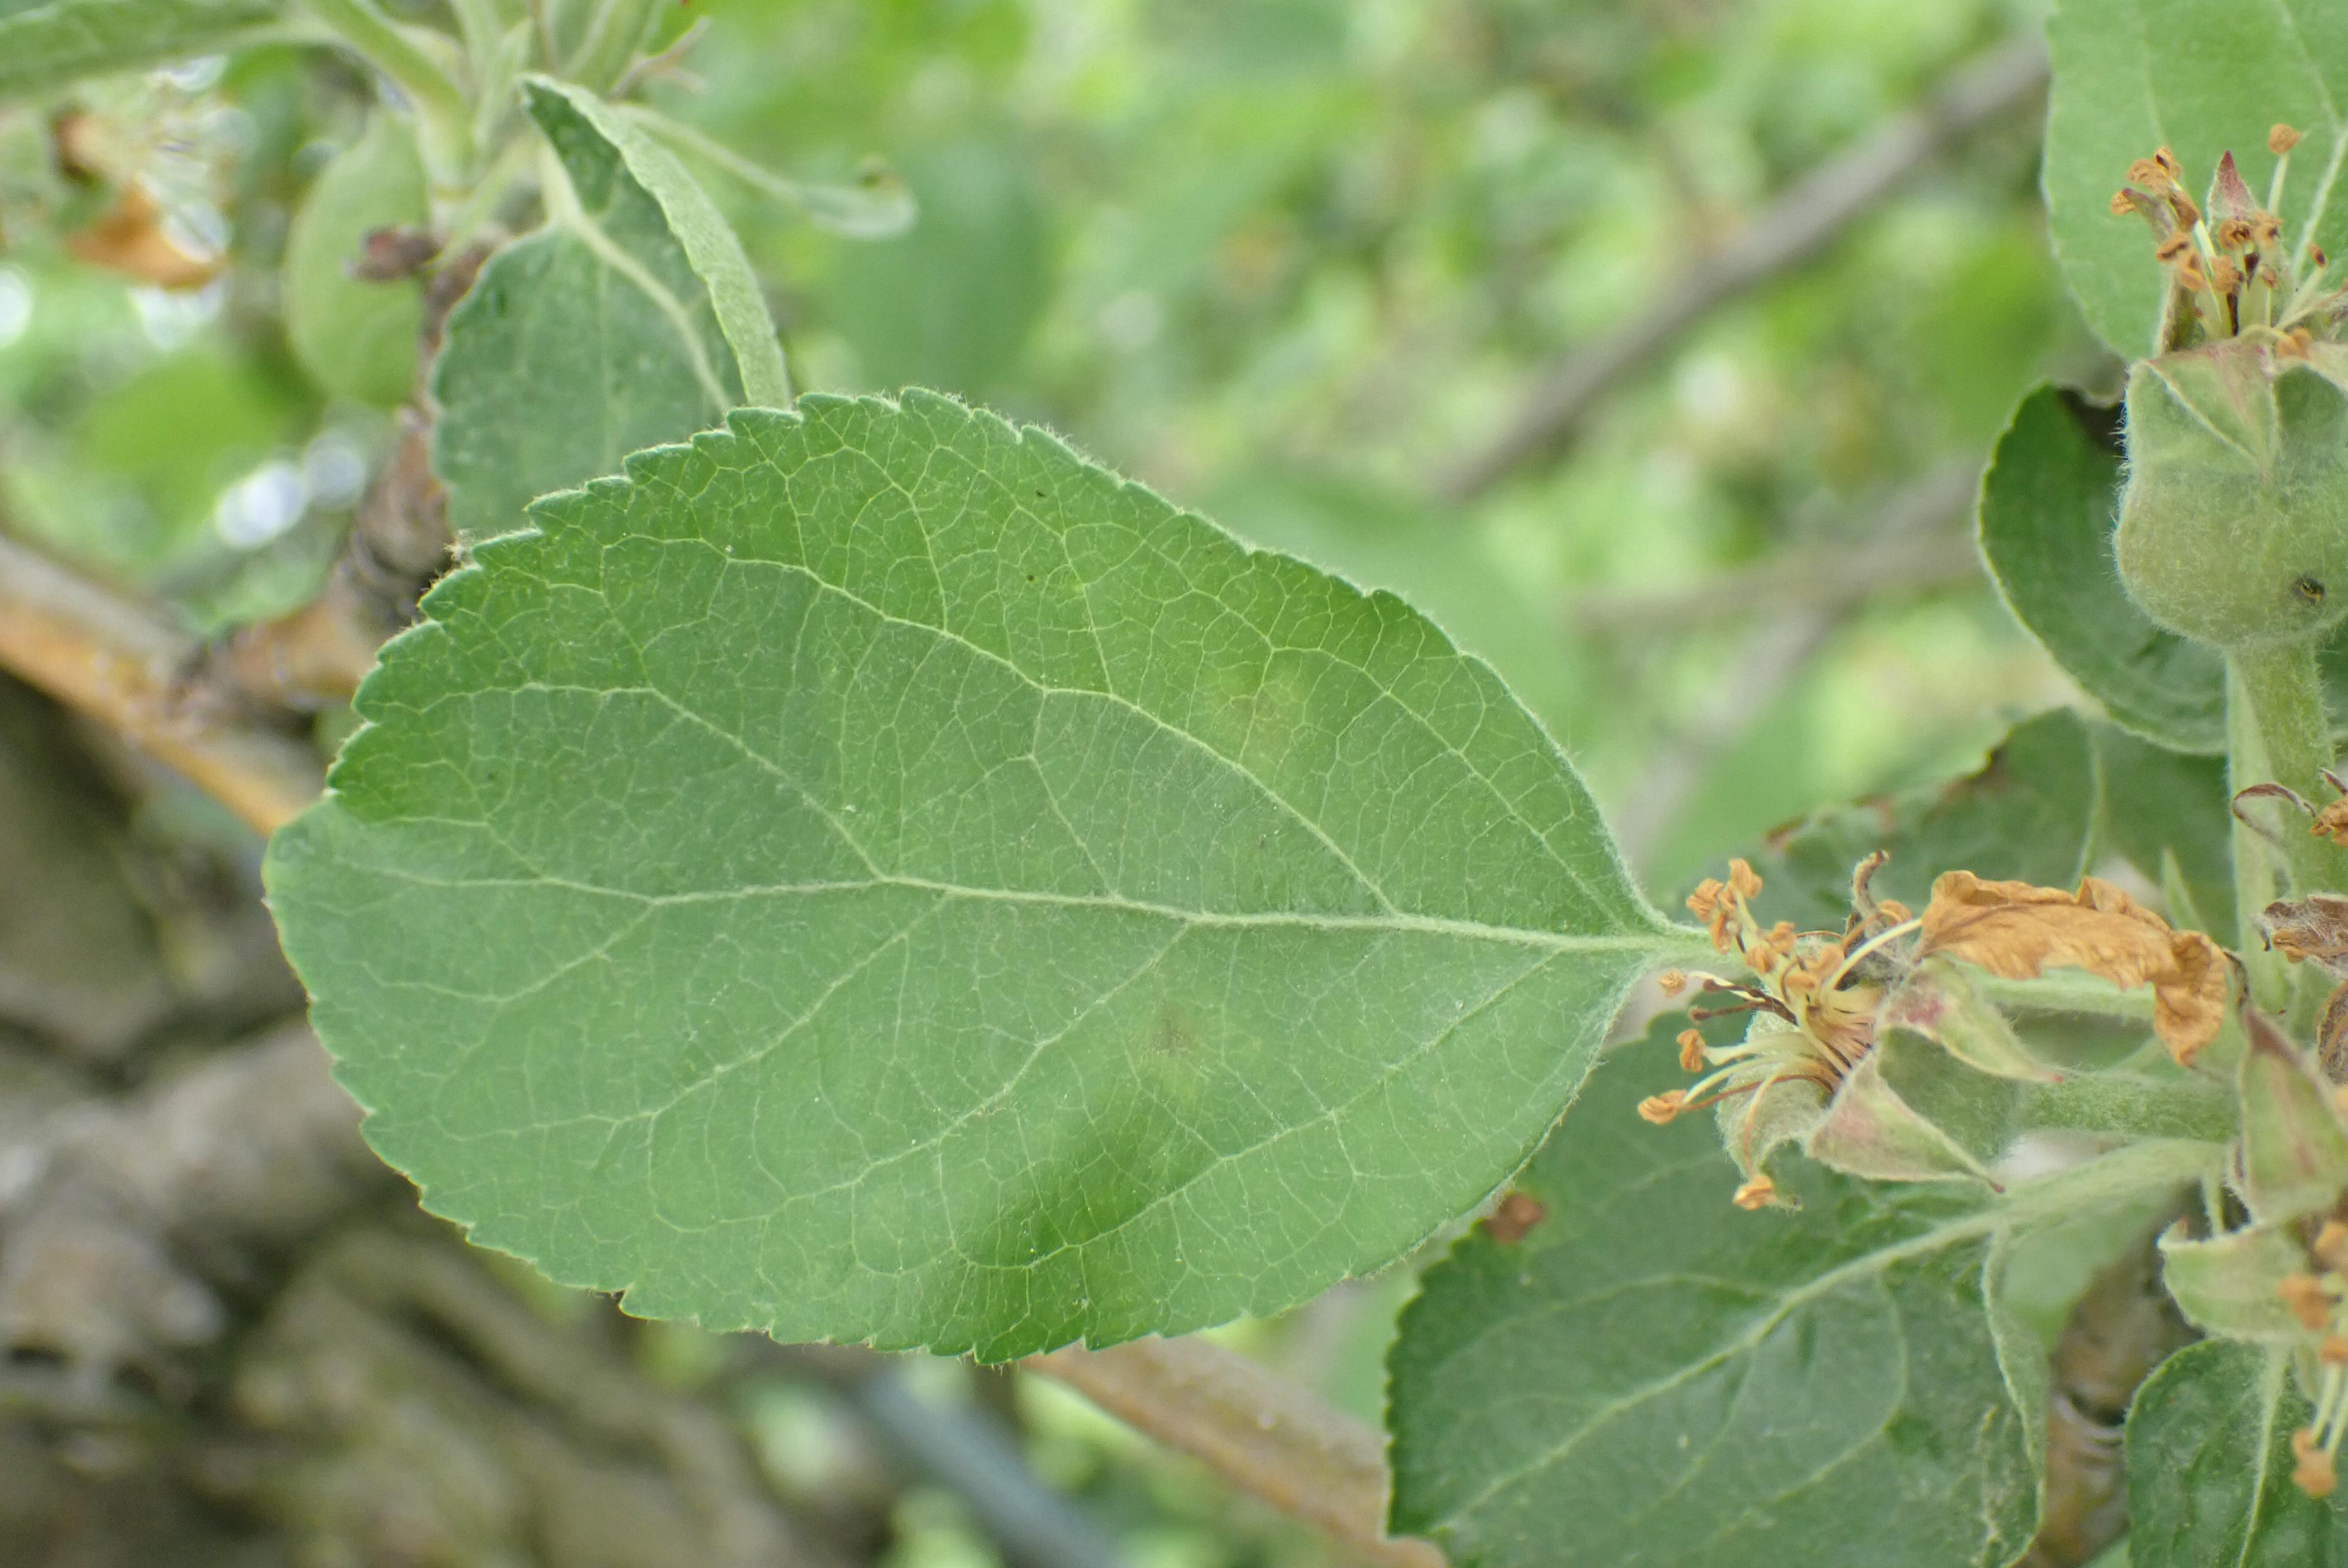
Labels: scab